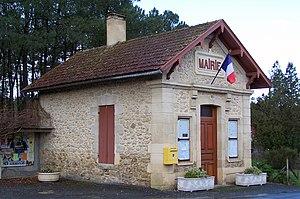
Mairie de Cauvignac (Gironde, France)
Cauvignac est une commune du Sud-Ouest de la France, située dans le département de la Gironde en région Nouvelle-Aquitaine.